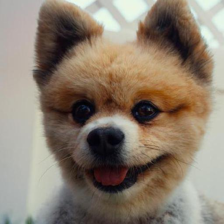
Label: animals